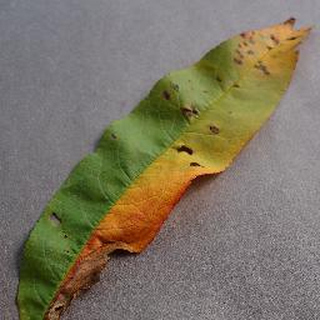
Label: peach_bacterial_spot